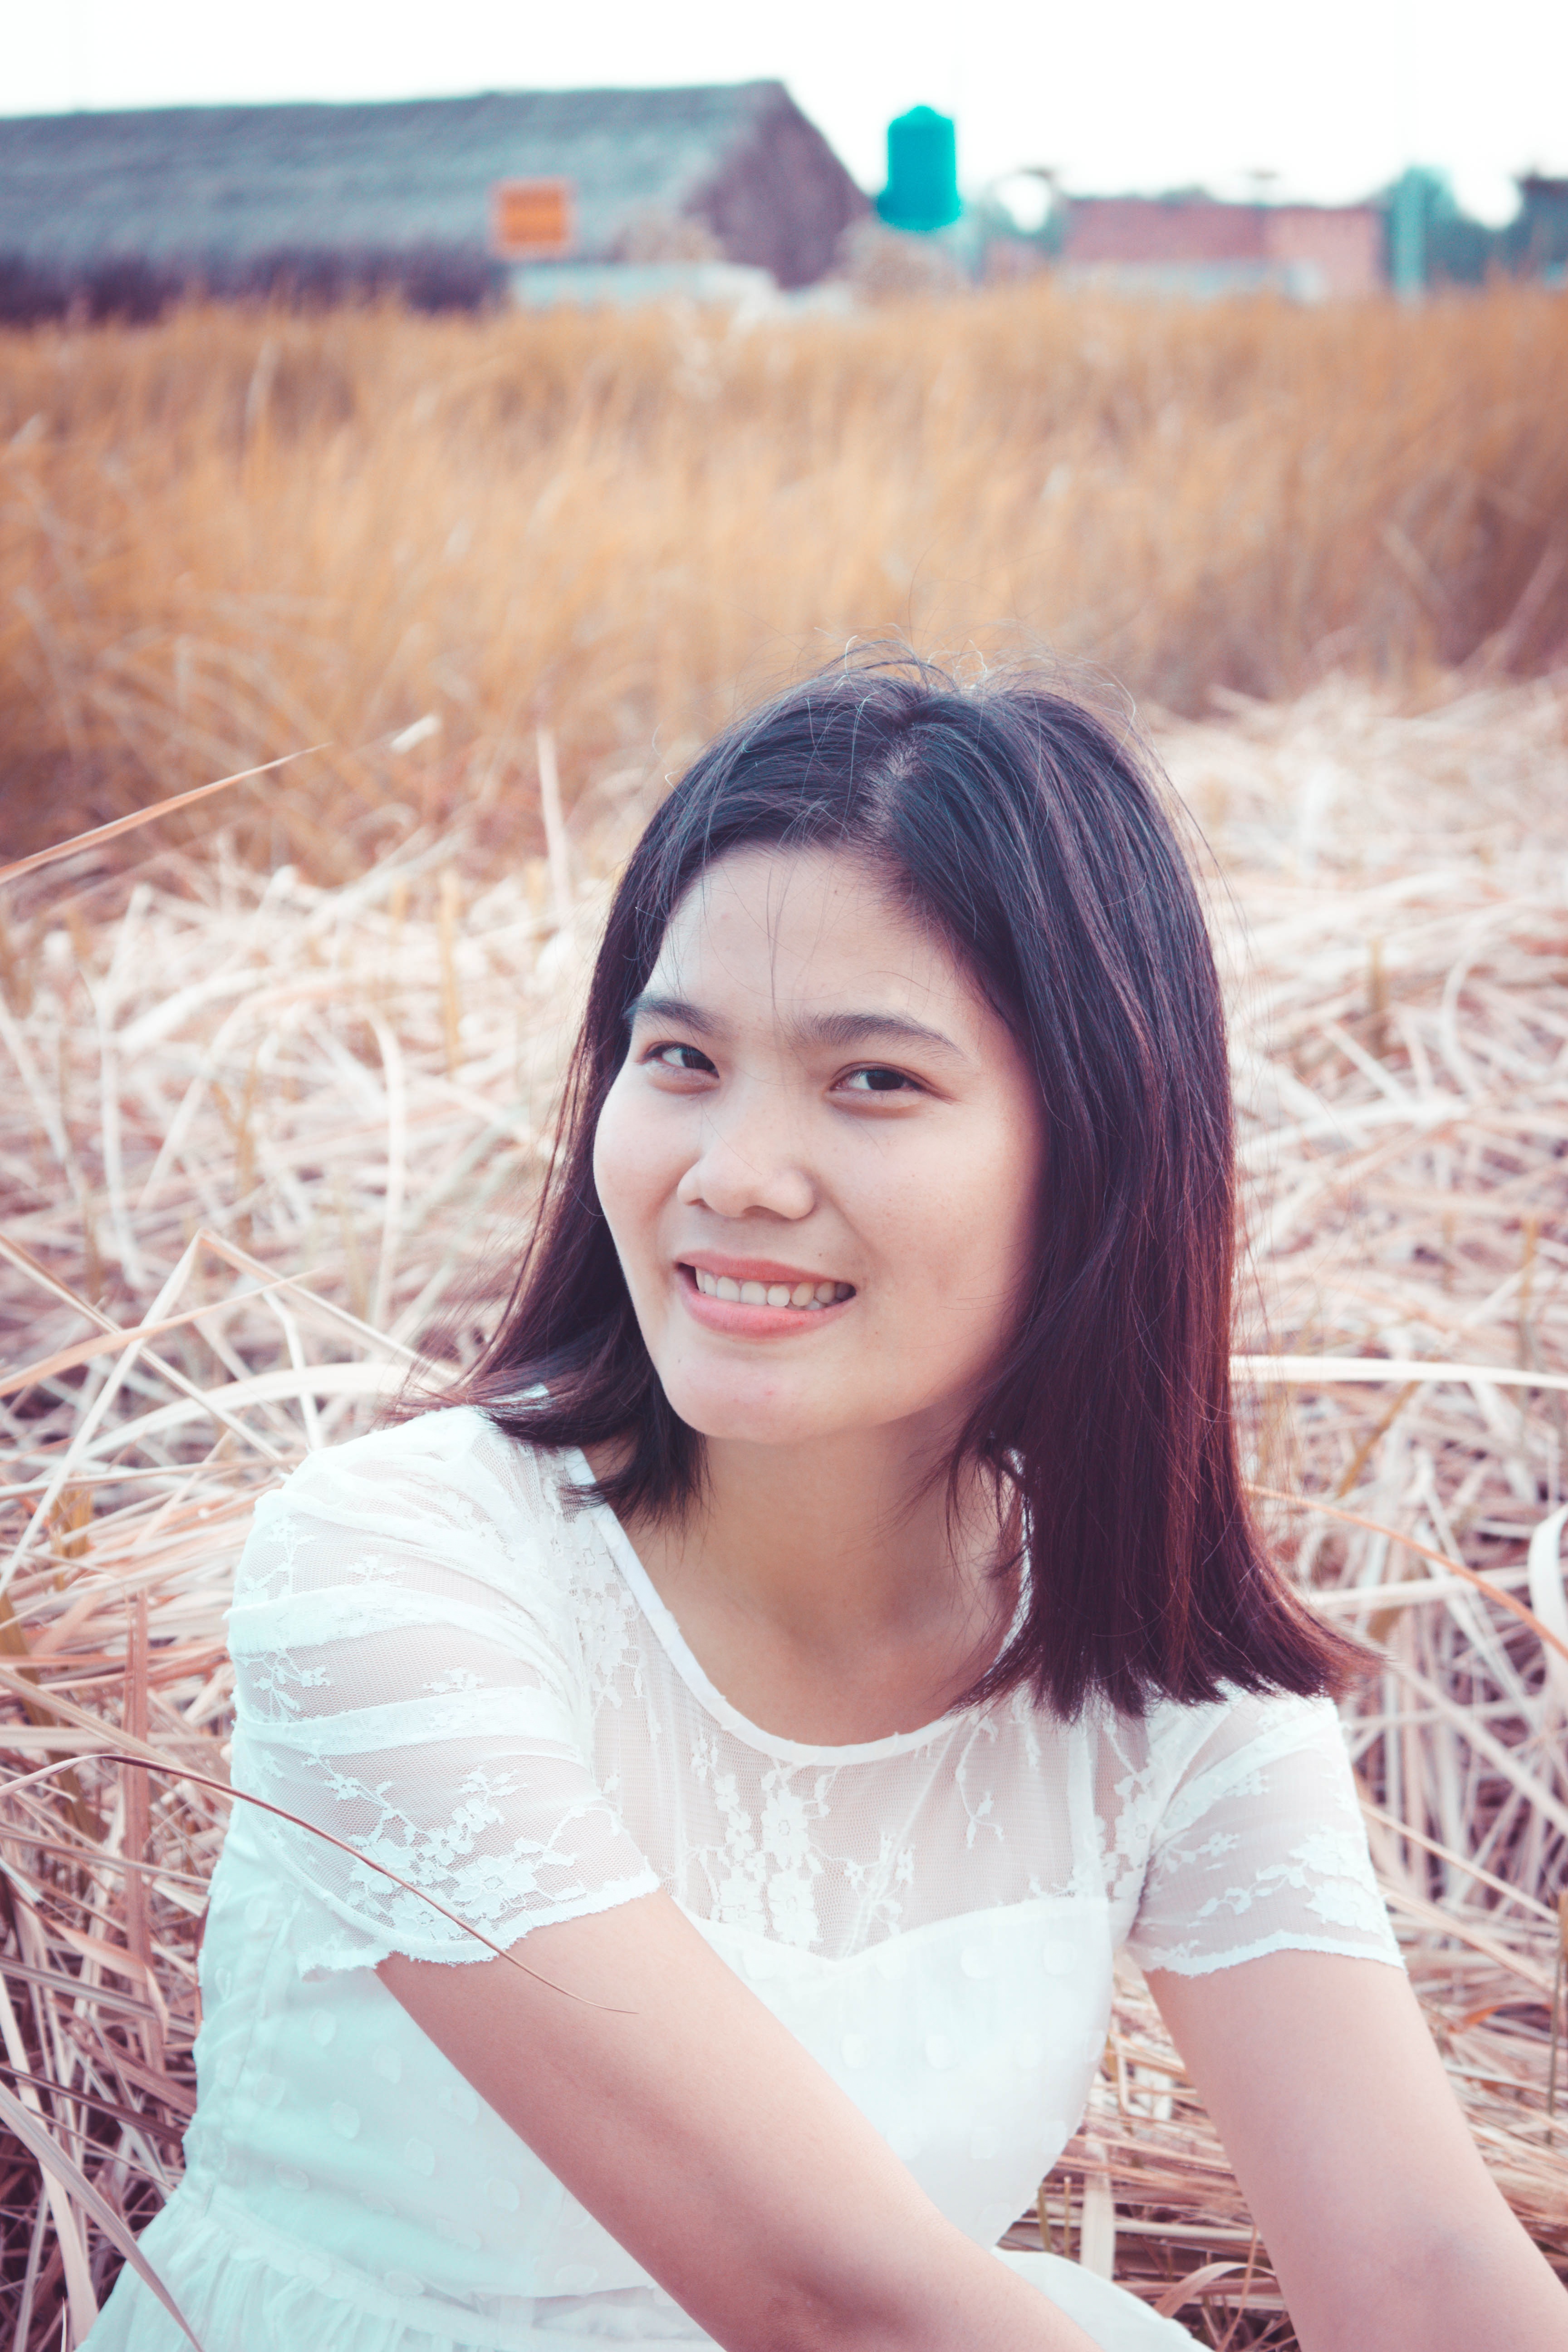
girl, woman, photography, portrait, model, facial expression, smile, eye, photograph, skin, beauty, emotion, photo shoot, brown hair, portrait photography